Jamison Parish (County of Killara)

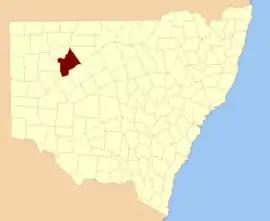
Killara County, NSW.

Jamison Parish is a civil parish of Killara County, located in Central Darling Shire at 31°15′20″S 143°57′33″E.